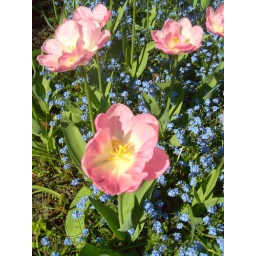
Flowers in pink & blue